Florida High-Speed Corridor

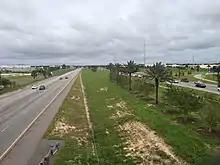
This section of I-4 was reconstructed in the late 2000s; the new highway alignment added a wide median for the future construction of the Orlando-Tampa high-speed rail line

In November 2000, Florida voters approved an amendment to Florida's constitution mandating the state establish a system of high-speed trains exceeding to link its five largest urban areas, with construction commencing by November 1, 2003. The Florida Legislature enacted the Florida High-Speed Rail Authority Act in March 2001, creating the Florida High-Speed Rail Authority (HSRA). The HSRA established a Vision Plan for the system which proposed construction in several phases. Preliminary assessments and environmental studies were begun to develop an initial phase of the system between Orlando and Tampa.